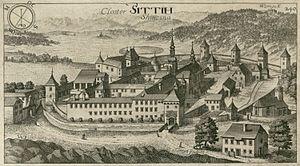
L’abbaye de Stična est une abbaye cistercienne en activité, située en Basse-Carniole. Fondée en 1136, elle est dissoute par Joseph II en 1784. La vie monastique y reprend en 1898.